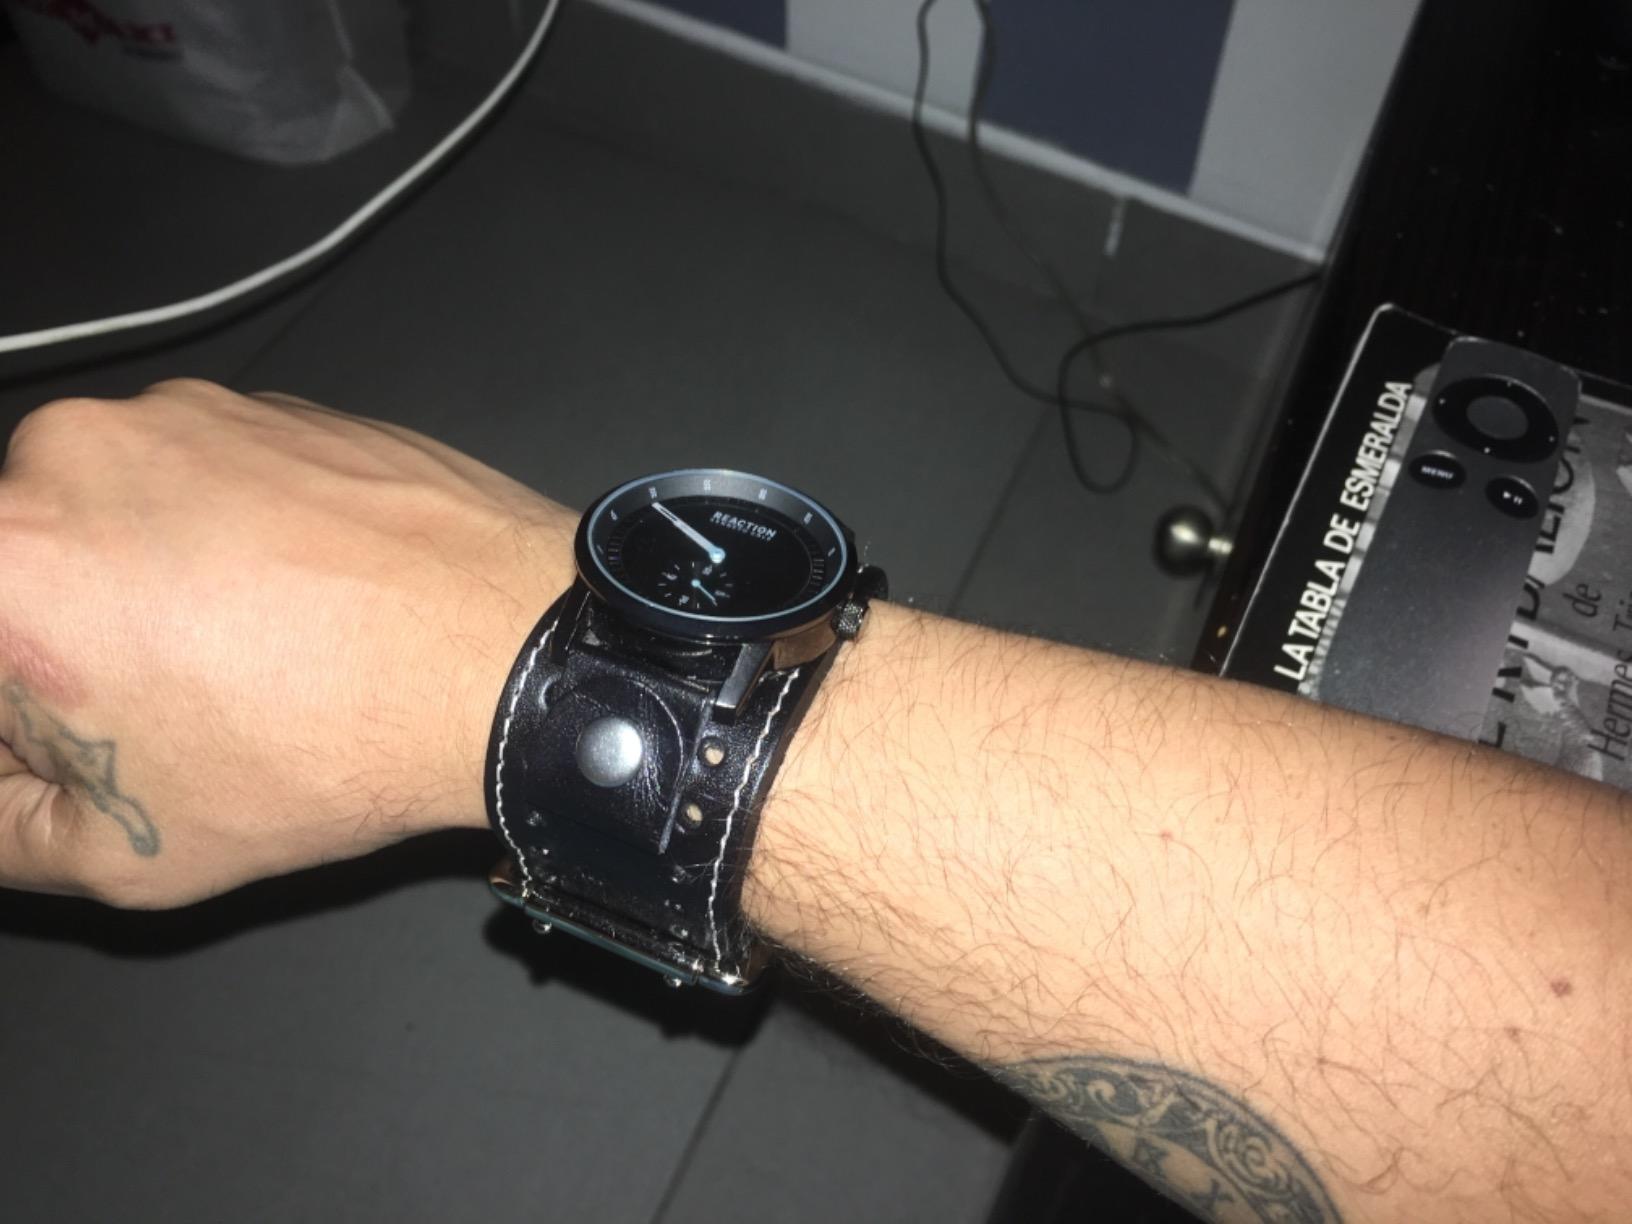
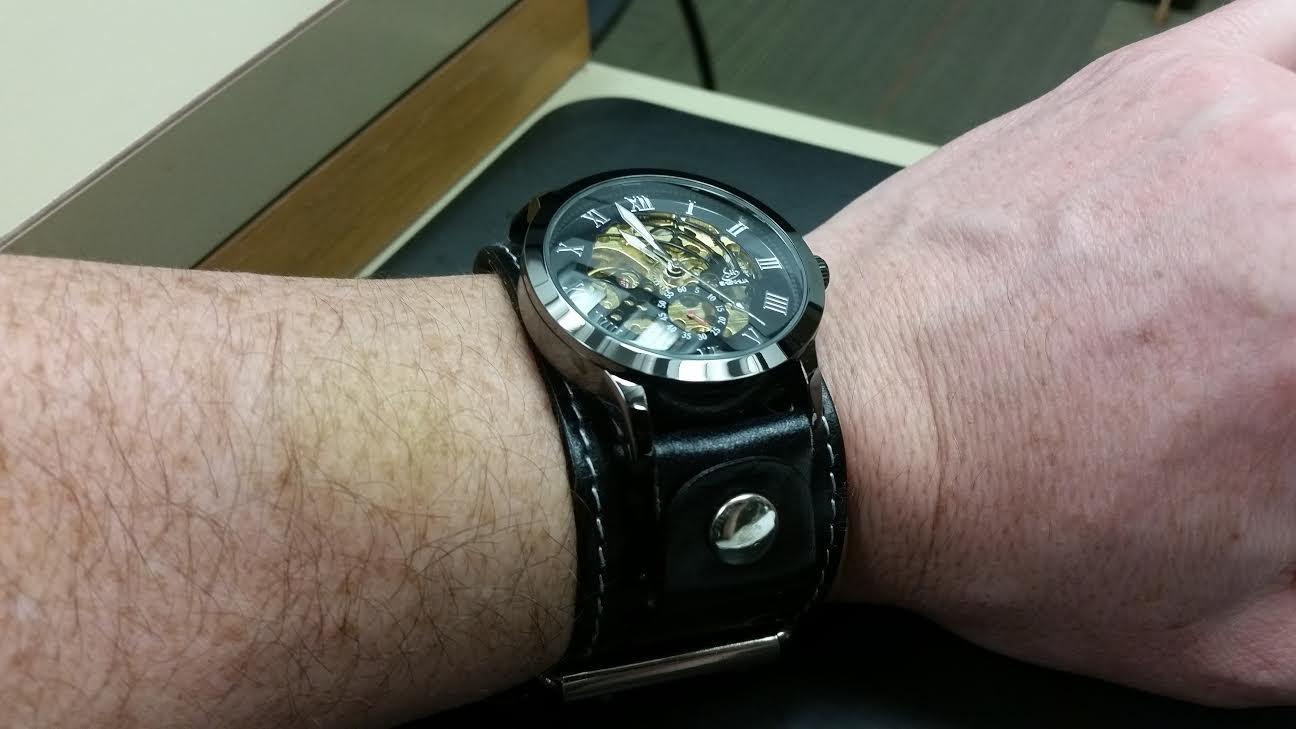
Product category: accessories_watch
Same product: yes